Valentina Buliga

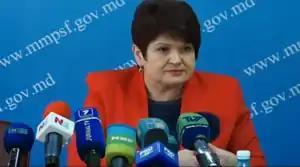
Valentina Buliga

Valentina Buliga was born on 2 September 1961 in Horeşti, Făleşti. In 1983 she graduated the State University of Medicine at the pharmacy specialty (diploma with mention), and in 2004 - the Academy of Public Administration under the President of the Republic of Moldova, a master in public administration.